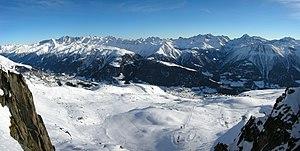
la vue de l'Eggishorn dans la vallée du Rhône, Fiescheralp, Valais, Suisse